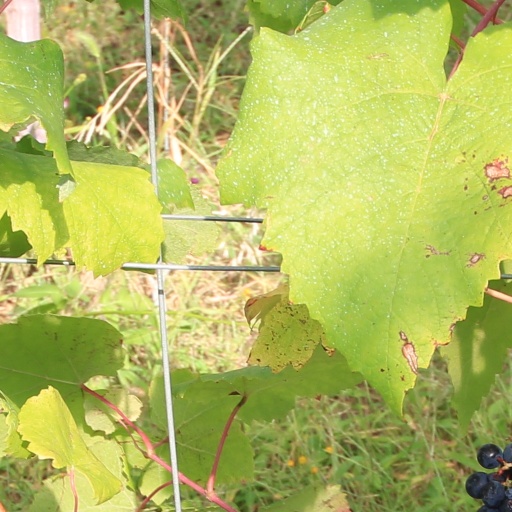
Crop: grape